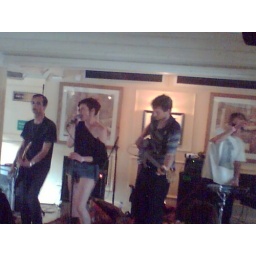
at adventures in the beetroot field boat party